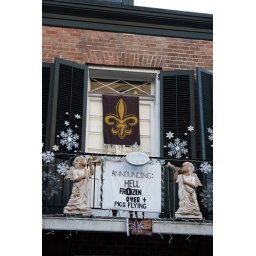
Announcing: hell frozen over & pigs flying